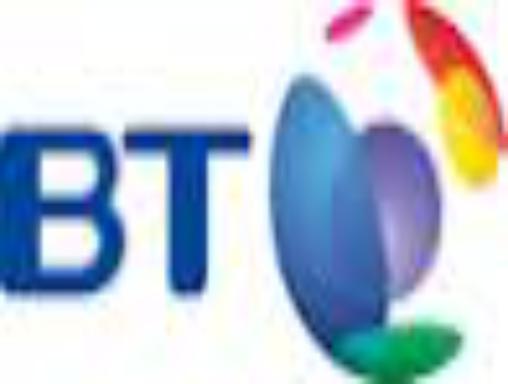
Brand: BT Conferencing
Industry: Others